Roermond

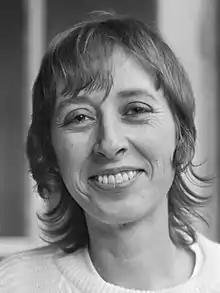
Marleen Gorris, 1982

Roermond has a train station with quarter-hourly fast trains across the country to: